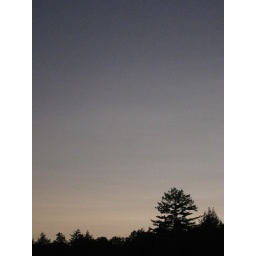
Bald Eagle in white pine